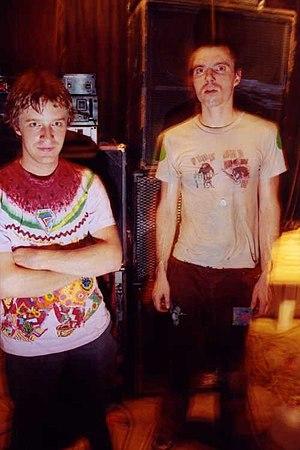
"Cet article présente une discographie de Lightning Bolt qui se veut exhaustive. Hisham Bharoocha, qui faisait partie de la formation initiale, quitta le groupe en 1996 après n'avoir publié qu'un seul enregistrement officiel avec le groupe: le titre ""Revenge"" sur la compilation Repopulation Program.